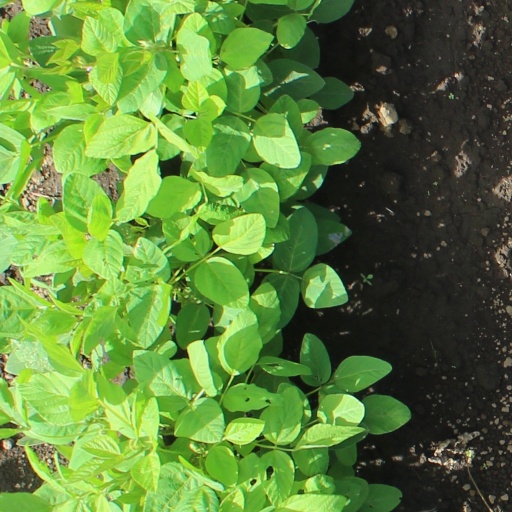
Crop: soybean